Totonac culture

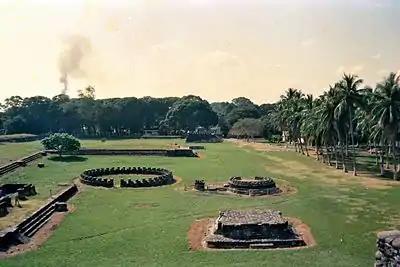
View of the main square of the ruins of the city of Cempoala, capital of the Totonac Nation, the first to establish a military alliance with the Castilian hosts to attack the dominions of the Triple Alliance or Ēxcān Tlahtolōyān.

The ancient Totonacs developed in the central part of Veracruz and towards the Late Classic period, their occupational area reached south to the Papaloapan River basin, west to the municipalities of Acatlán state of Oaxaca, Chalchicomula state of Puebla, the Perote Valley, the mountains of Puebla and Papantla and the lowlands of the Cazones River. The most relevant of the Totonac culture was reached during the Late Classic when they built ceremonial centers such as El Tajín, Yohualichán, Nepatecuhtlán, Las Higueras, Nopiloa and Zapotal. This area is known as the Totonacapan, the suffix Nahuatl -pan (over) refers to "place" or "land".